Football helmet

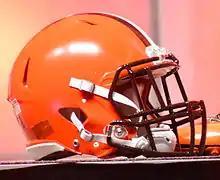
A 2015 Cleveland Browns helmet

The one-bar face mask was once common but its use has been supplanted in professional and amateur sport. For example, it has been illegal in the National Football League since 2004, but a grandfather clause allowed players who wore the mask prior to 2004 to continue to do so for the remainder of their careers. No current professional player currently wears such a face mask; the last player to do so was Scott Player, who last played professionally in 2009.